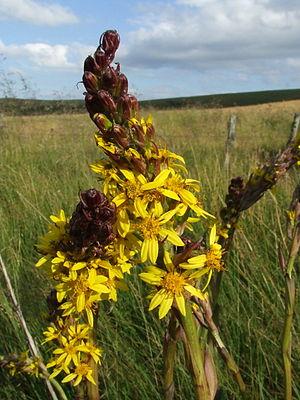
Ligulaire de Sibérie (Ligularia sibirica), espèce relictuelle des dernières glaciations, photographiée ici en France où elle est très rare, dans la tourbière des Chastelets, Puy-de-Dôme.
Le massif du Cézallier, qui peut aussi s'écrire Cézalier, est un plateau volcanique français situé dans le Massif central, entre les monts Dore et les monts du Cantal. Il est partagé entre deux départements : le Puy-de-Dôme et le Cantal. C'est aussi l'une des cinq régions naturelles composant le parc naturel régional des volcans d'Auvergne.
L'Auvergne est une région culturelle et historique de France située au cœur du Massif central.
La réserve naturelle nationale des sagnes de La Godivelle est une réserve naturelle nationale, créée le 27 juin 1975 afin de protéger 24 hectares de tourbières et divers habitats naturels de zone humide sur la commune de La Godivelle, dans le département du Puy-de-Dôme, en Auvergne.
La forêt de Châtillon-sur-Seine est une forêt domaniale située en Côte-d'Or en France, près de Châtillon-sur-Seine.
La Ligulaire de Sibérie est une grande plante à fleurs de la famille des Asteraceae, aux grandes fleurs jaunes disposées en grappes terminales. La plus grande station française de cette plante protégée au niveau européen se trouve dans le département du Puy-de-Dôme, sur la Narse d'Espinasse près de Saulzet-le-Froid. Plante relictuelle des glaciations, la Ligulaire de Sibérie est protégée dans plusieurs pays européens et inscrite à l'annexe II de la Directive habitats.